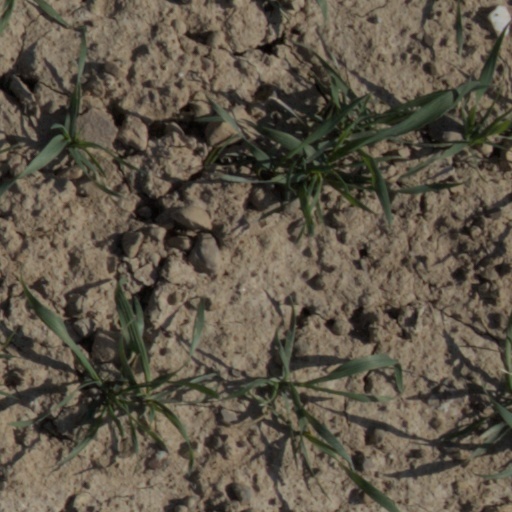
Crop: wheat